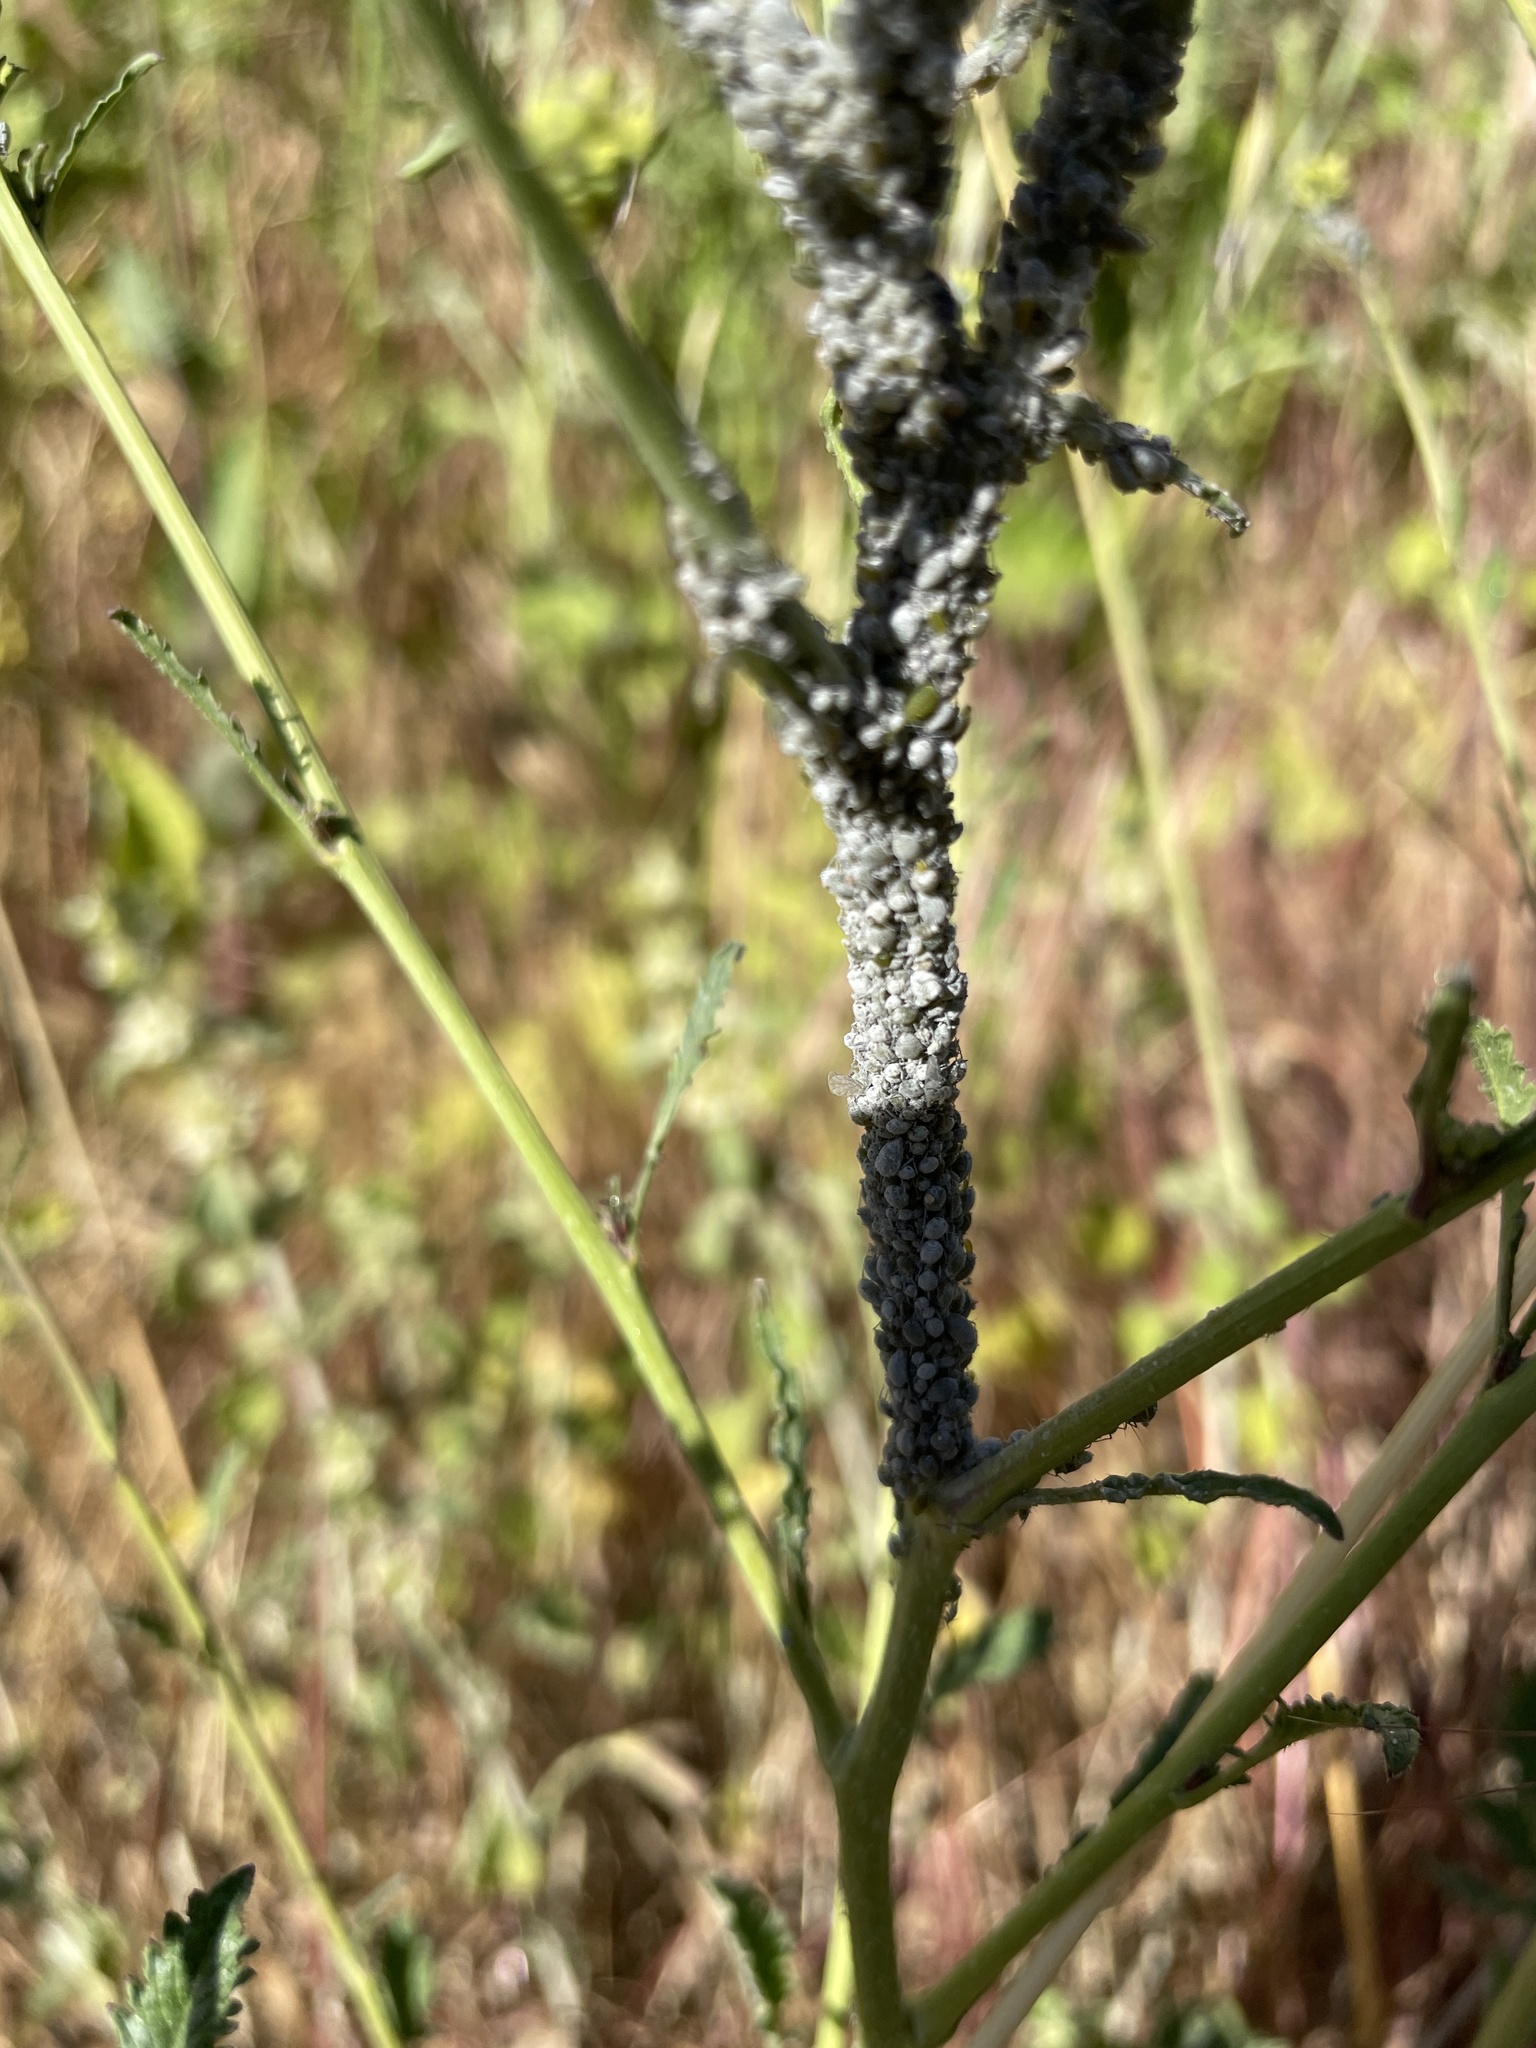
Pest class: cabbage_aphid